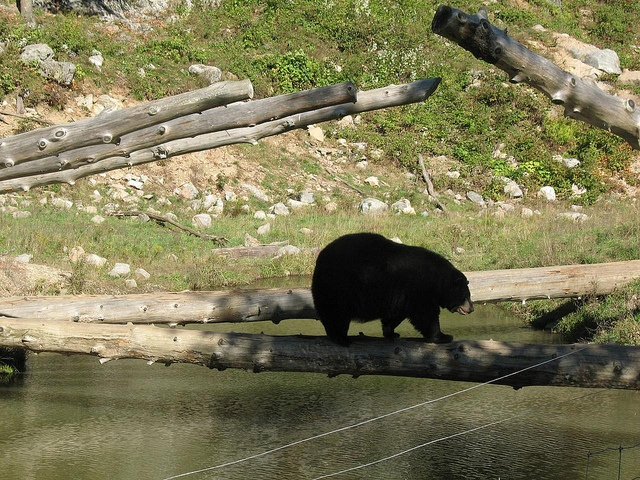
A black bear crossing a fallen log over water.
A black bear is walking across a log

A black bear in an enclosure on a log over water.
A bear walks on a log over a creek.
A large black bear crossing a river on a log bridge.